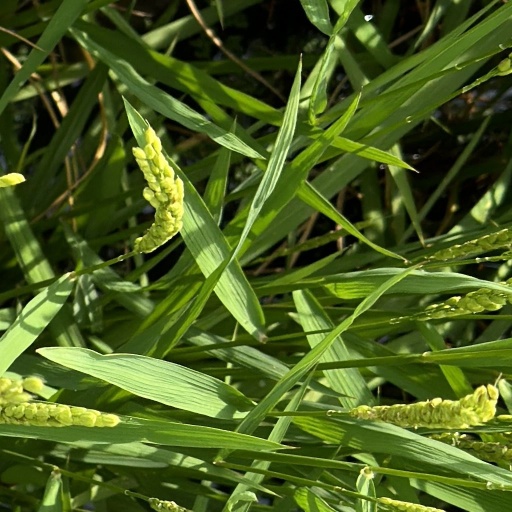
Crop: rice